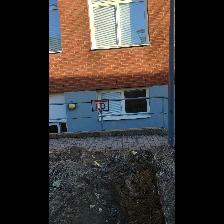
Label: NonHuman